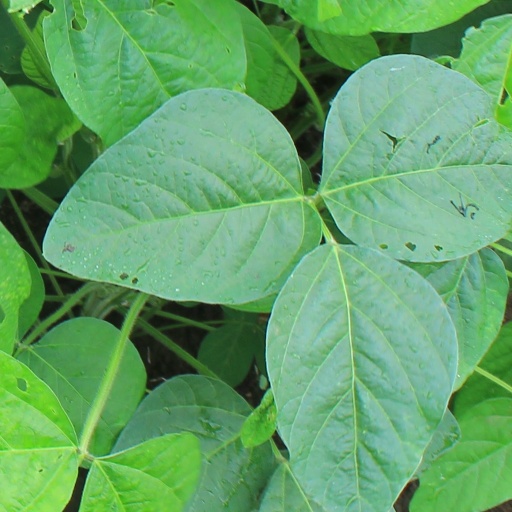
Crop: soybean